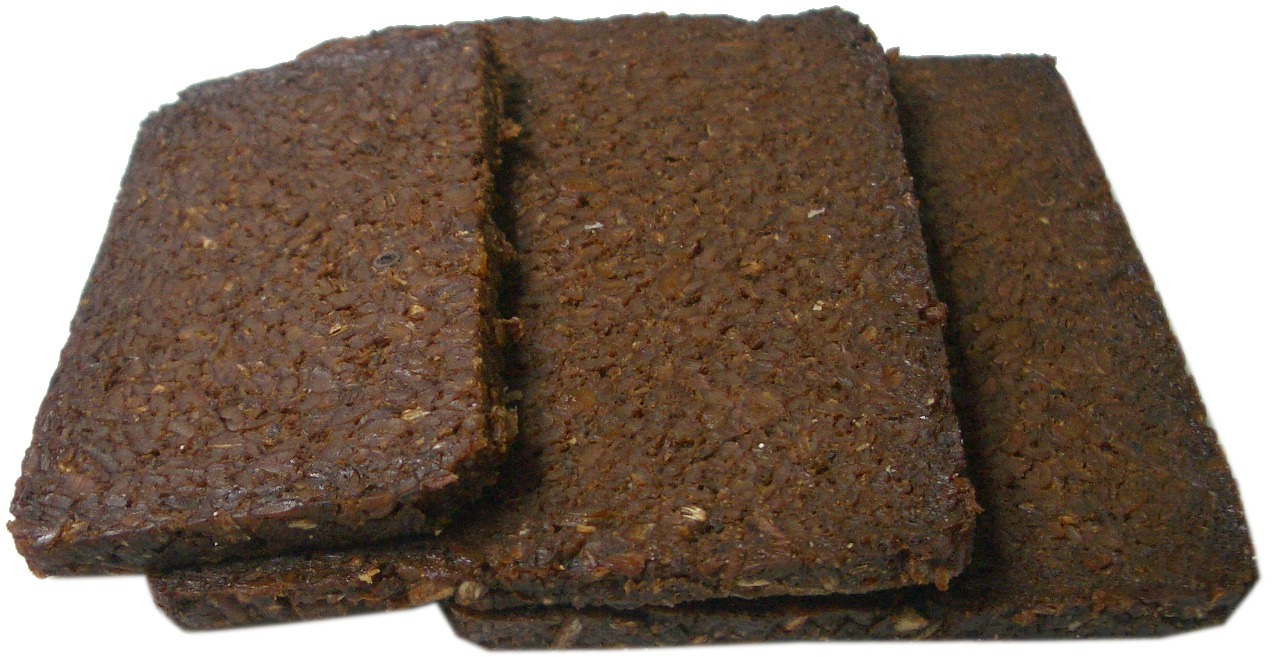
food, soil, brick, healthy, eat, bread, material, edible, cores, carbohydrates, whole wheat, brown bread, rye bread, whole wheat bread, grass family, whole grain, chocolate brownie, black bread, pumpernickel, organic bread